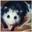
Label: possum